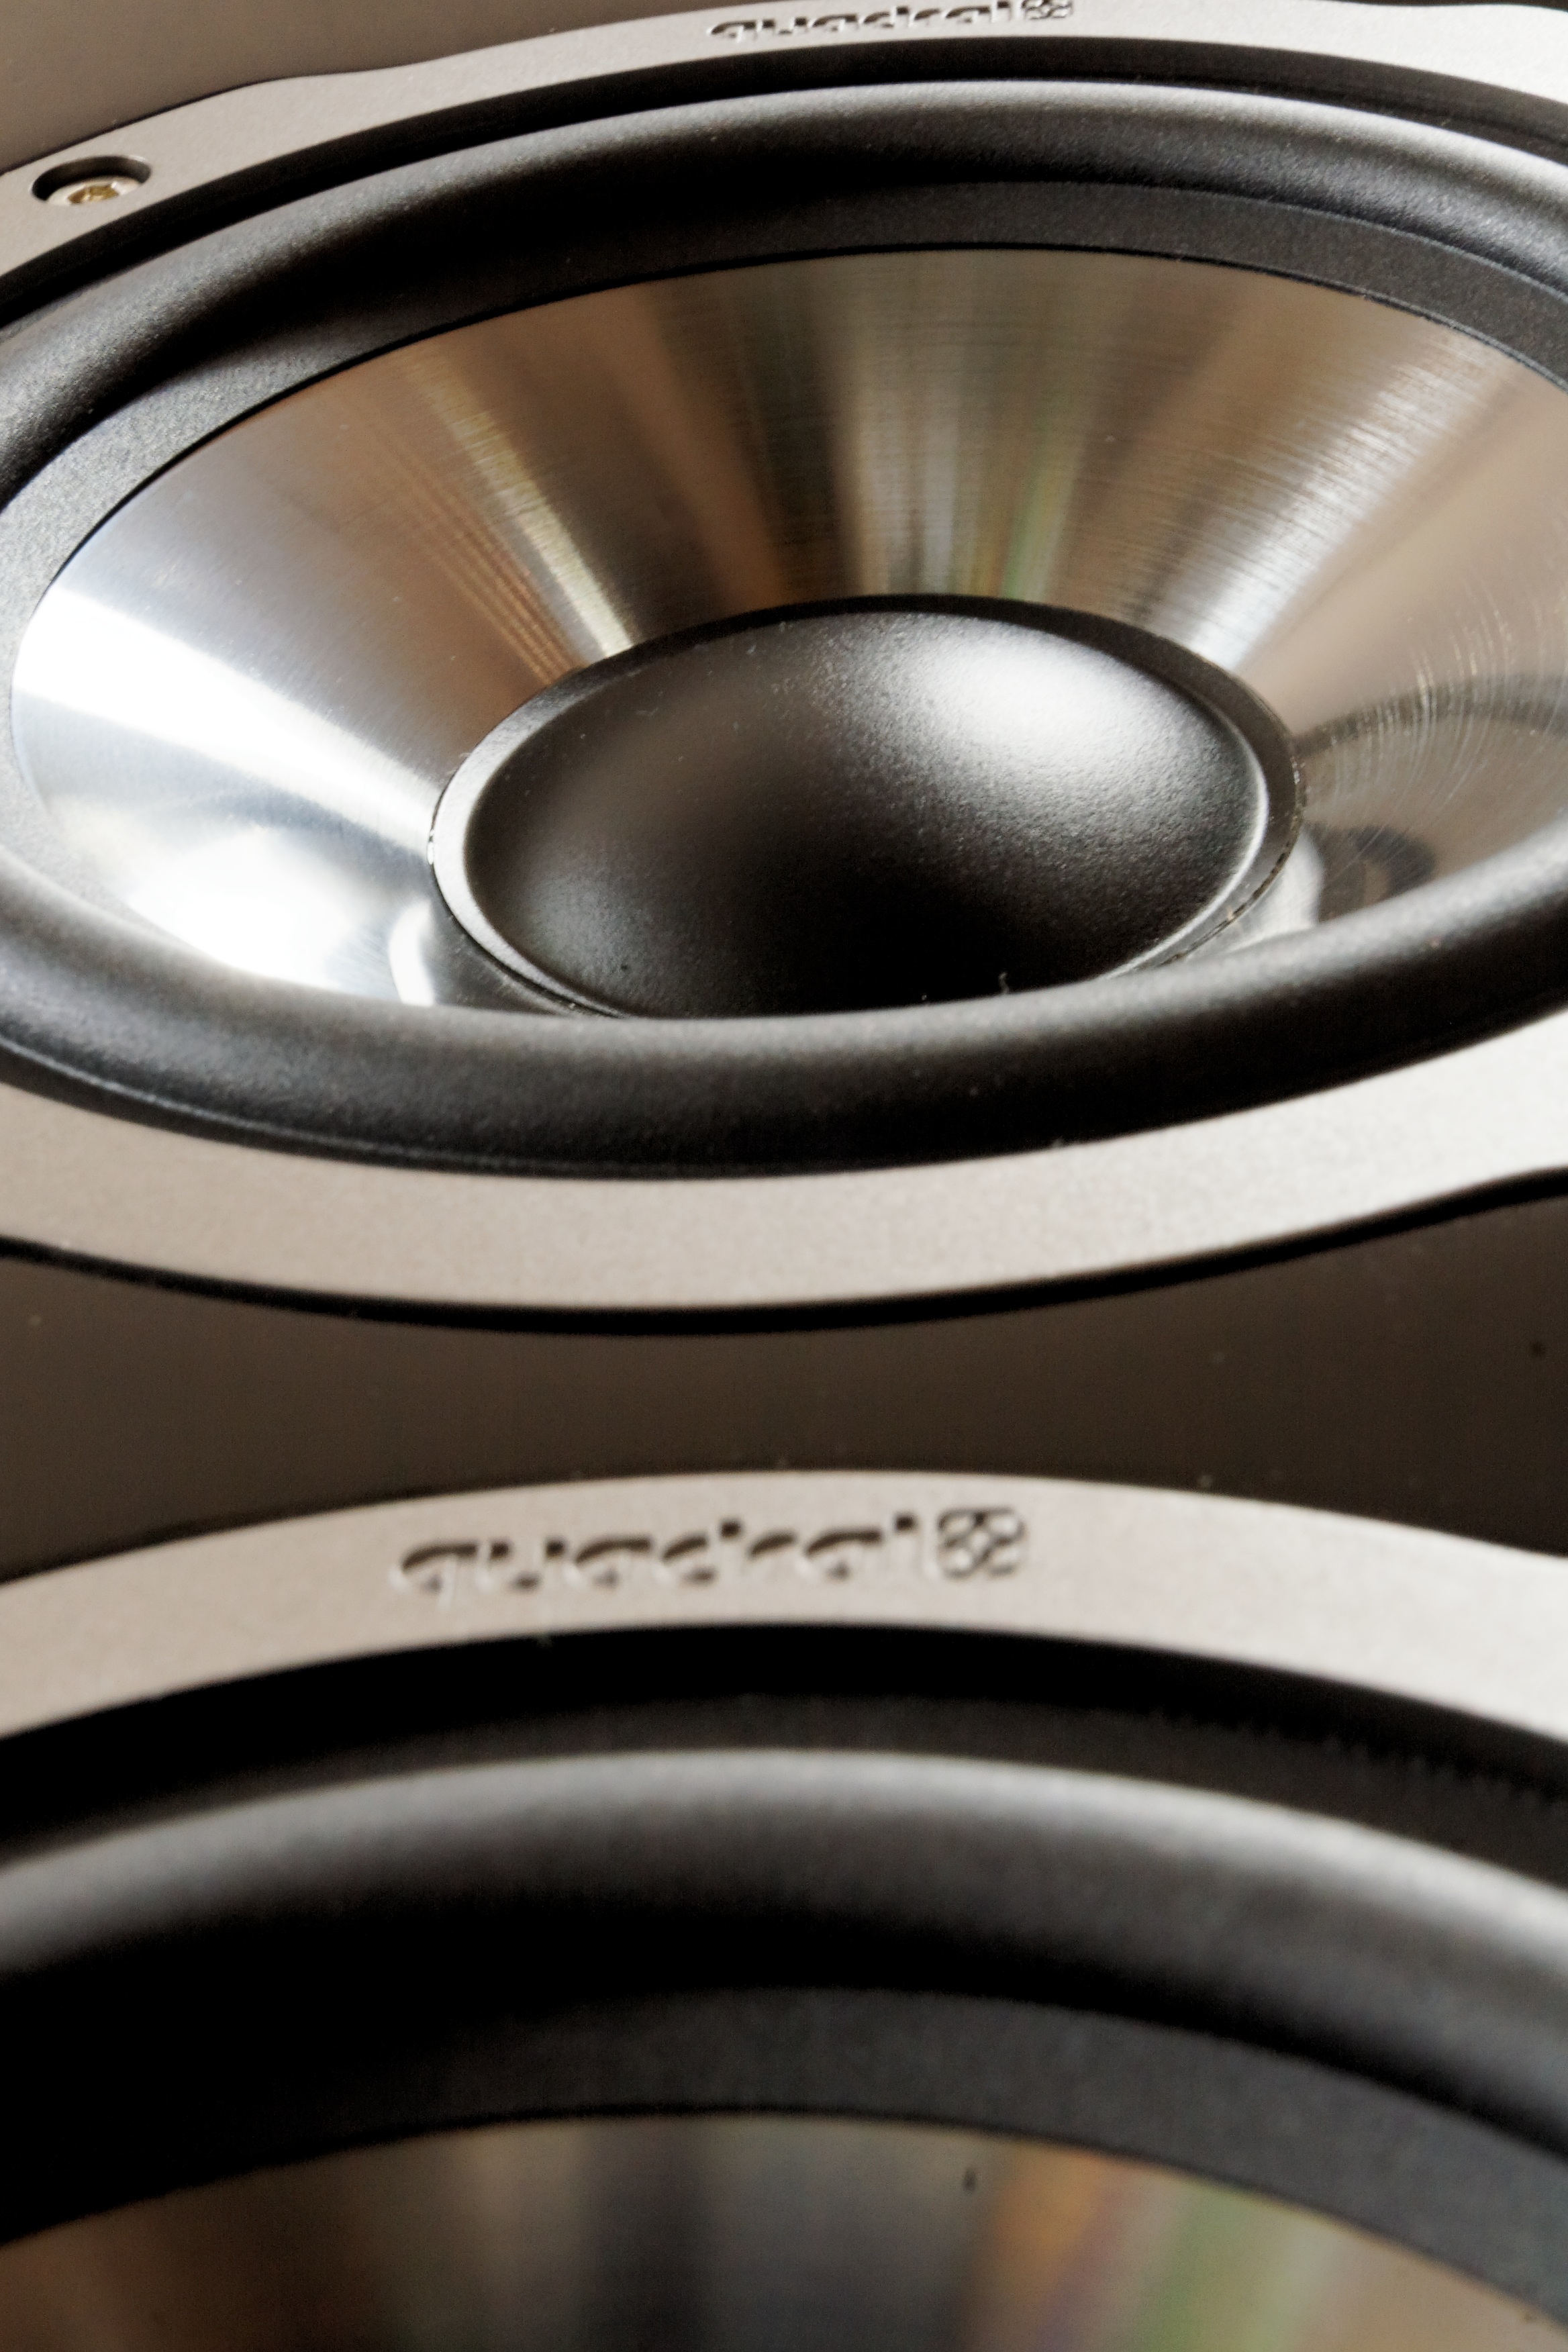
music, technology, wheel, spoke, box, steering wheel, tire, bass, titan, design, audio, rim, sound, hifi, subwoofer, speakers, loudspeaker, beschallung, audio equipment, quadral, piano lacquer, electronic device, automotive tire